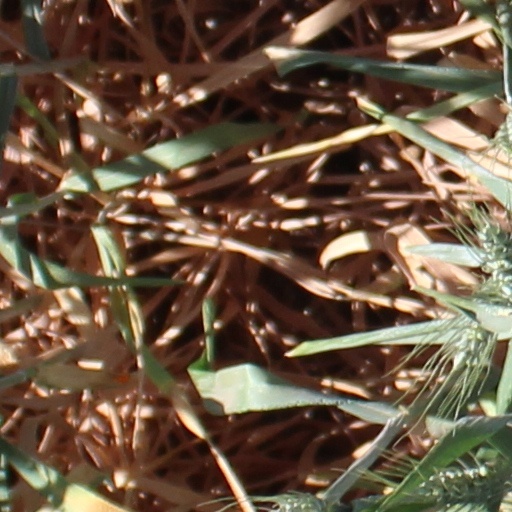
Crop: wheat